Tonnoy

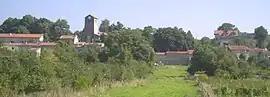
A general view of Tonnoy

Tonnoy is a commune in the Meurthe-et-Moselle department in north-eastern France.